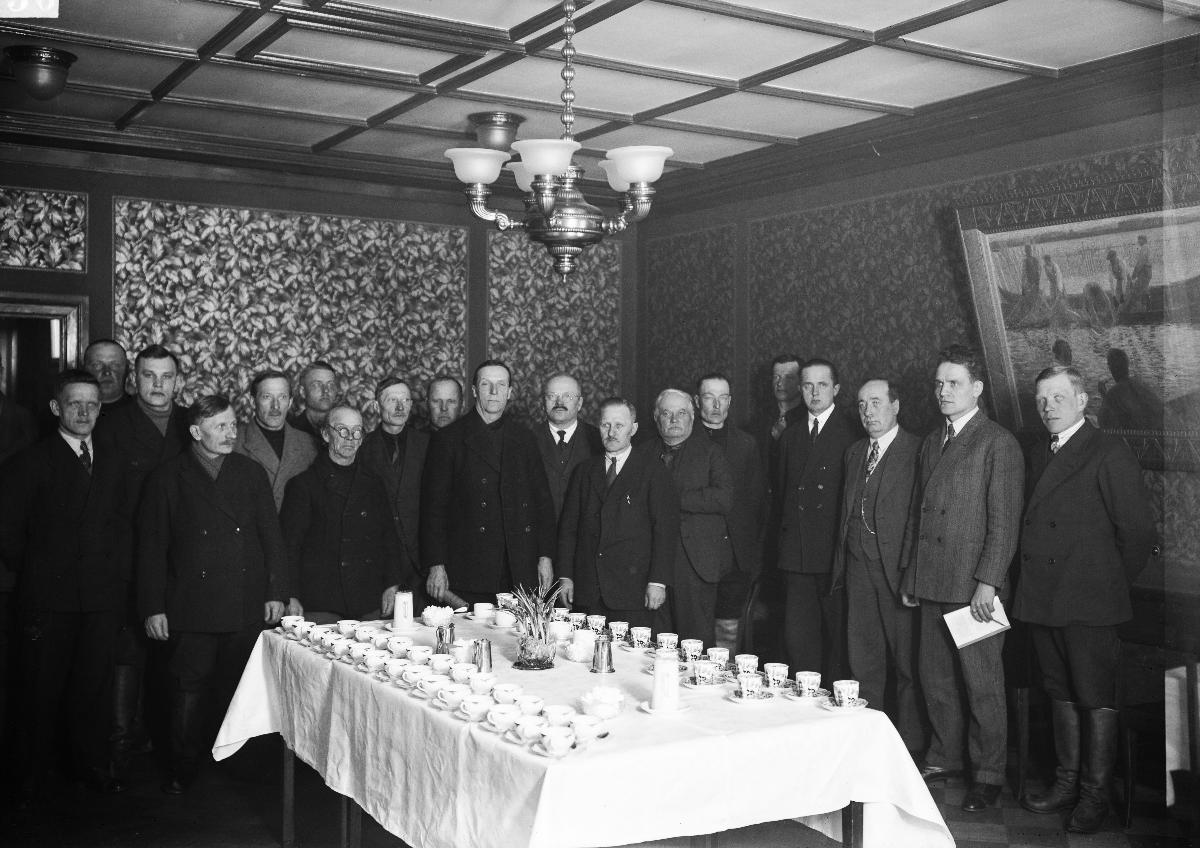
Oulun taloudelliset päivät
Economical days in Oulu
sisällön kuvaus: Talouselämän edustajia koolla Oulussa, kyseessä mahdollisesti Pohjois-Pohjanmaan maataloustuottajain piiriliiton kokous Oulun Suomalaisen Klubin tiloissa. Kuvassa ilmeisesti ainakin T. J. Karhu. content description: Agents of the economic life gathered in Oulu, Finland.
Vuosi: 1930
Paikka: Suomi, Pohjois-Pohjanmaa, Oulu
Aiheet: sisäkuva; kokoukset; maatalousyrittäjät; maatalousjärjestöt; järjestötoiminta; Pohjois-Pohjanmaan maataloustuottajain piiriliitto; meetings (arranged events); agricultural entrepreneurs; agricultural organisations; organisational activities; möten; lantbruksföretagare; lantbruksorganisationer; organisationsverksamhet